2001–2002 Volvo Ocean Race

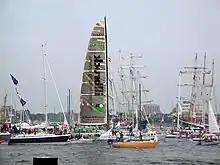
"Illbruck Challenge" in Kiel

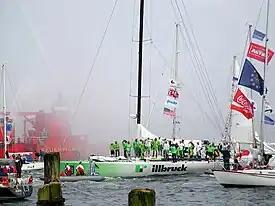
"Illbruck Challenge" in Kiel

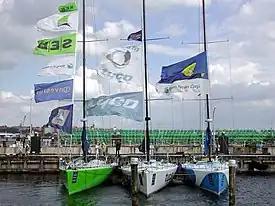
"Team SEB", "Team Tyco" and "News Corp" in Kiel

The 2001–02 Volvo Ocean Race was the eighth edition of the around-the-world sailing event Volvo Ocean Race, and the first under the name Volvo Ocean Race. For the 2001–02 the sponsorship of the race was taken over by Volvo and Volvo Cars. The race was renamed the Volvo Ocean Race. Stopovers were added in Germany, France, and Sweden being the Volvo's three biggest car markets in Europe. In addition the points system had been modified significantly in an effort to keep the race competitive until the final leg. The previous "points" race having been effectively won two full legs before the final gun.